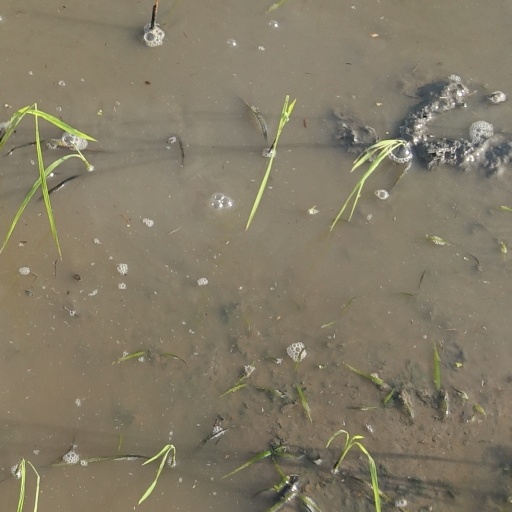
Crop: rice